RattleCAD

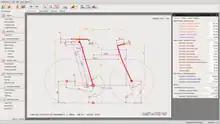
Bicycle base geometry in "rattleCAD 4.0.22 Free".

In 2019, Rosenberger announced ceasing open-source development and switching to proprietary development model for the next "rattleCAD 4.x" releases on the new website.